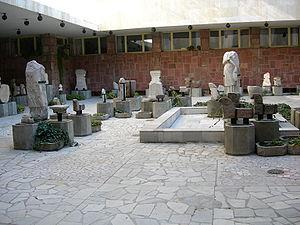
Pazardjik est une ville située sur les rives de la rivière Maritsa en Bulgarie. Elle est la capitale de l'oblast de Pazardjik.